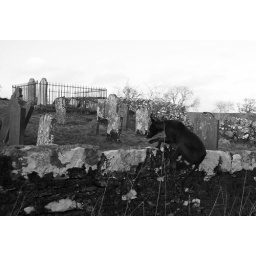
horror....no, just a black whippet having fun jumping walls. The graveyard in the field, Hoddam.